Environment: lab
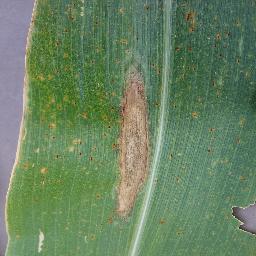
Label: northern_corn_leaf_blight